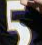
Number: 5